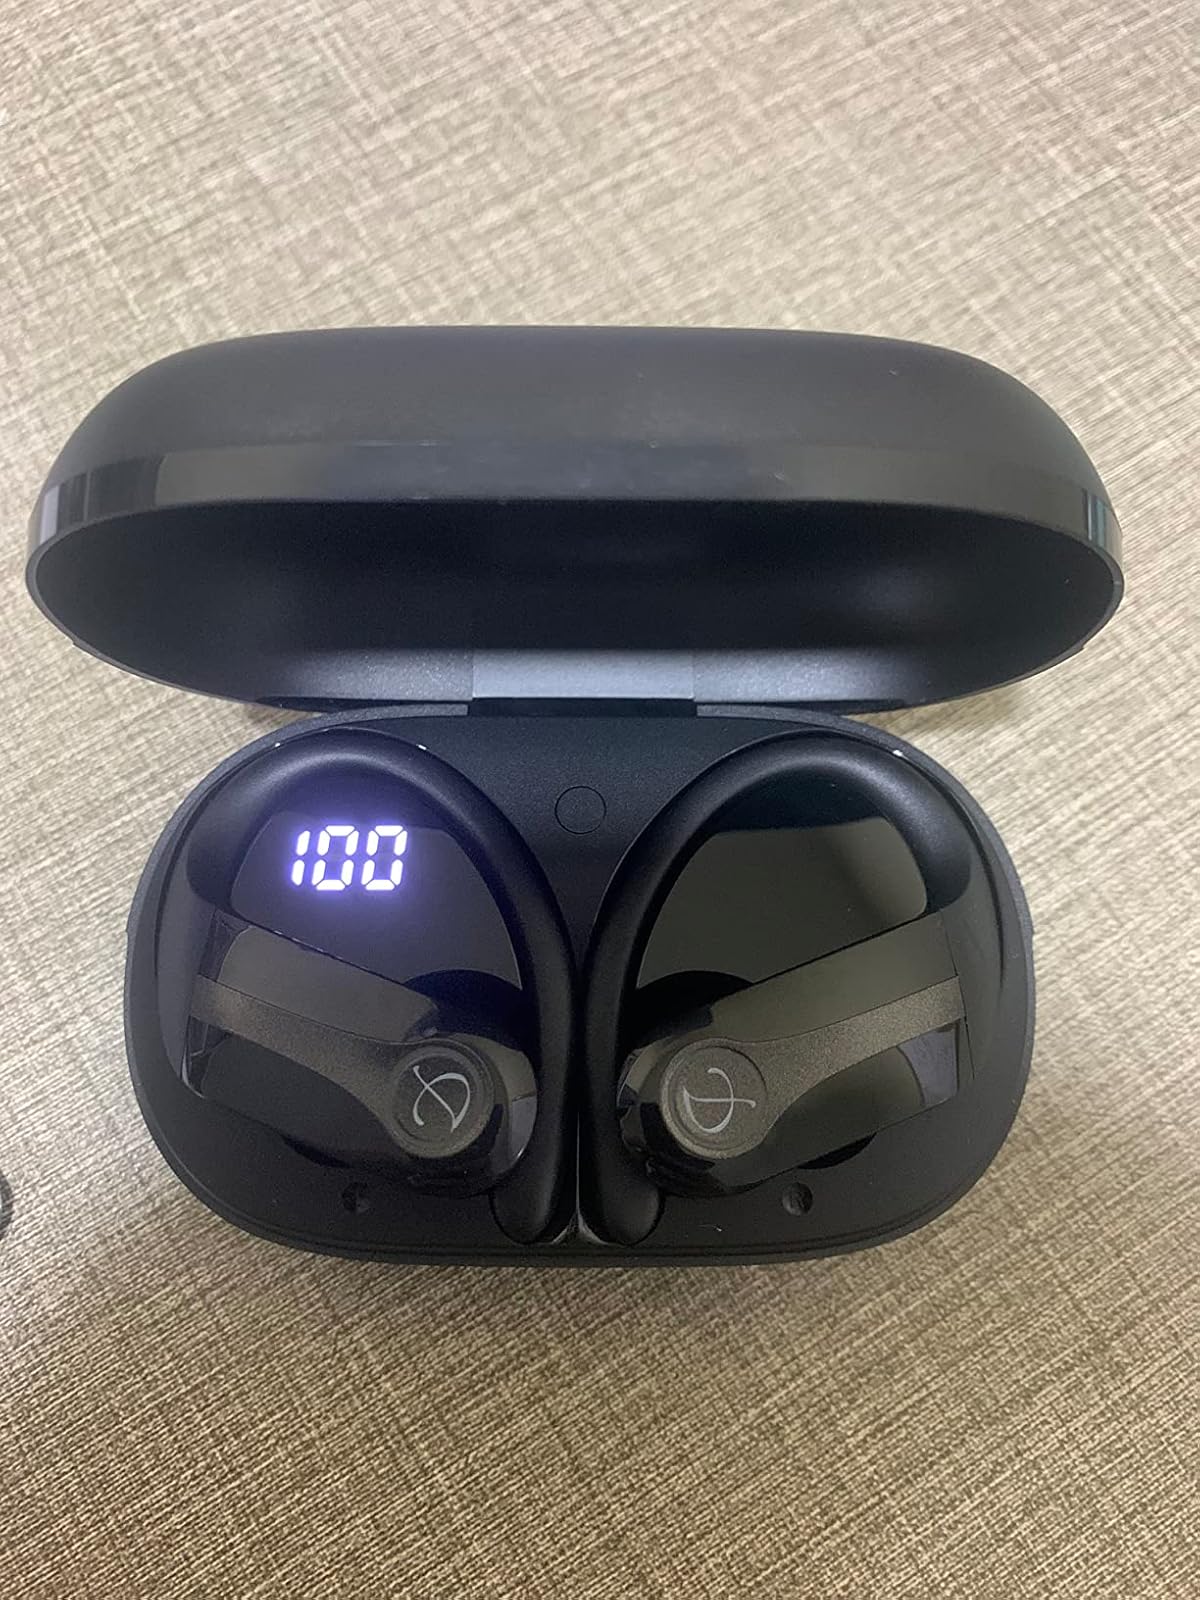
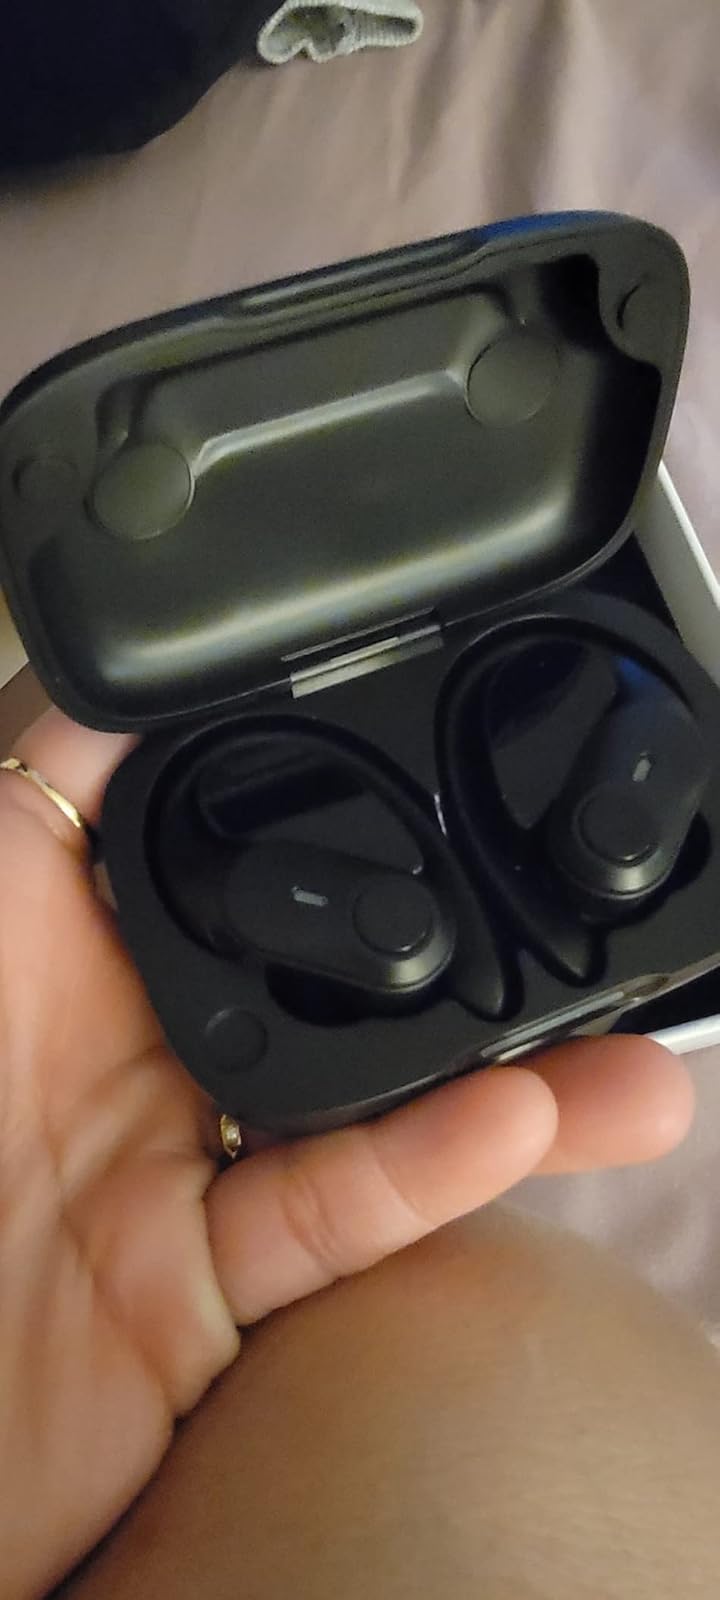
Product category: earbuds
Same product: no